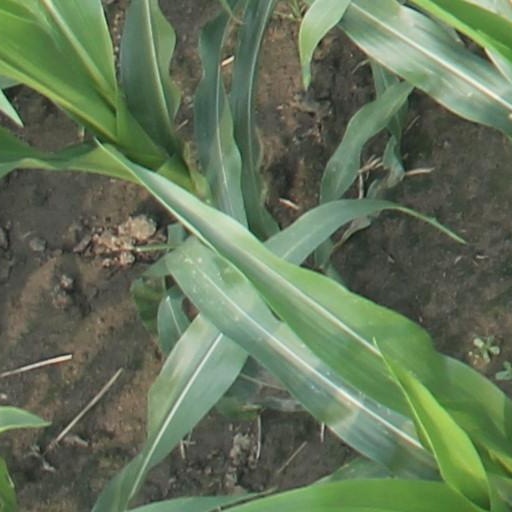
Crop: maize; corn